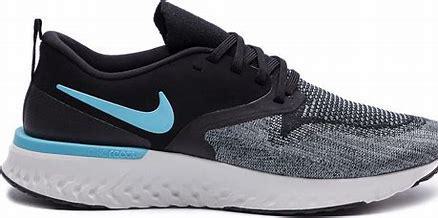
Brand: Nike
Model: Odyssey React Flyknit 2